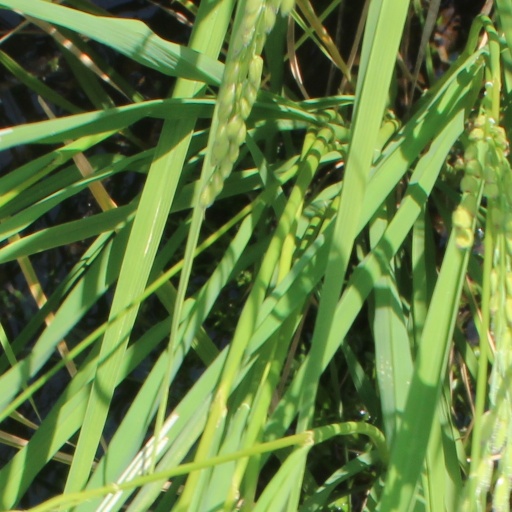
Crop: rice